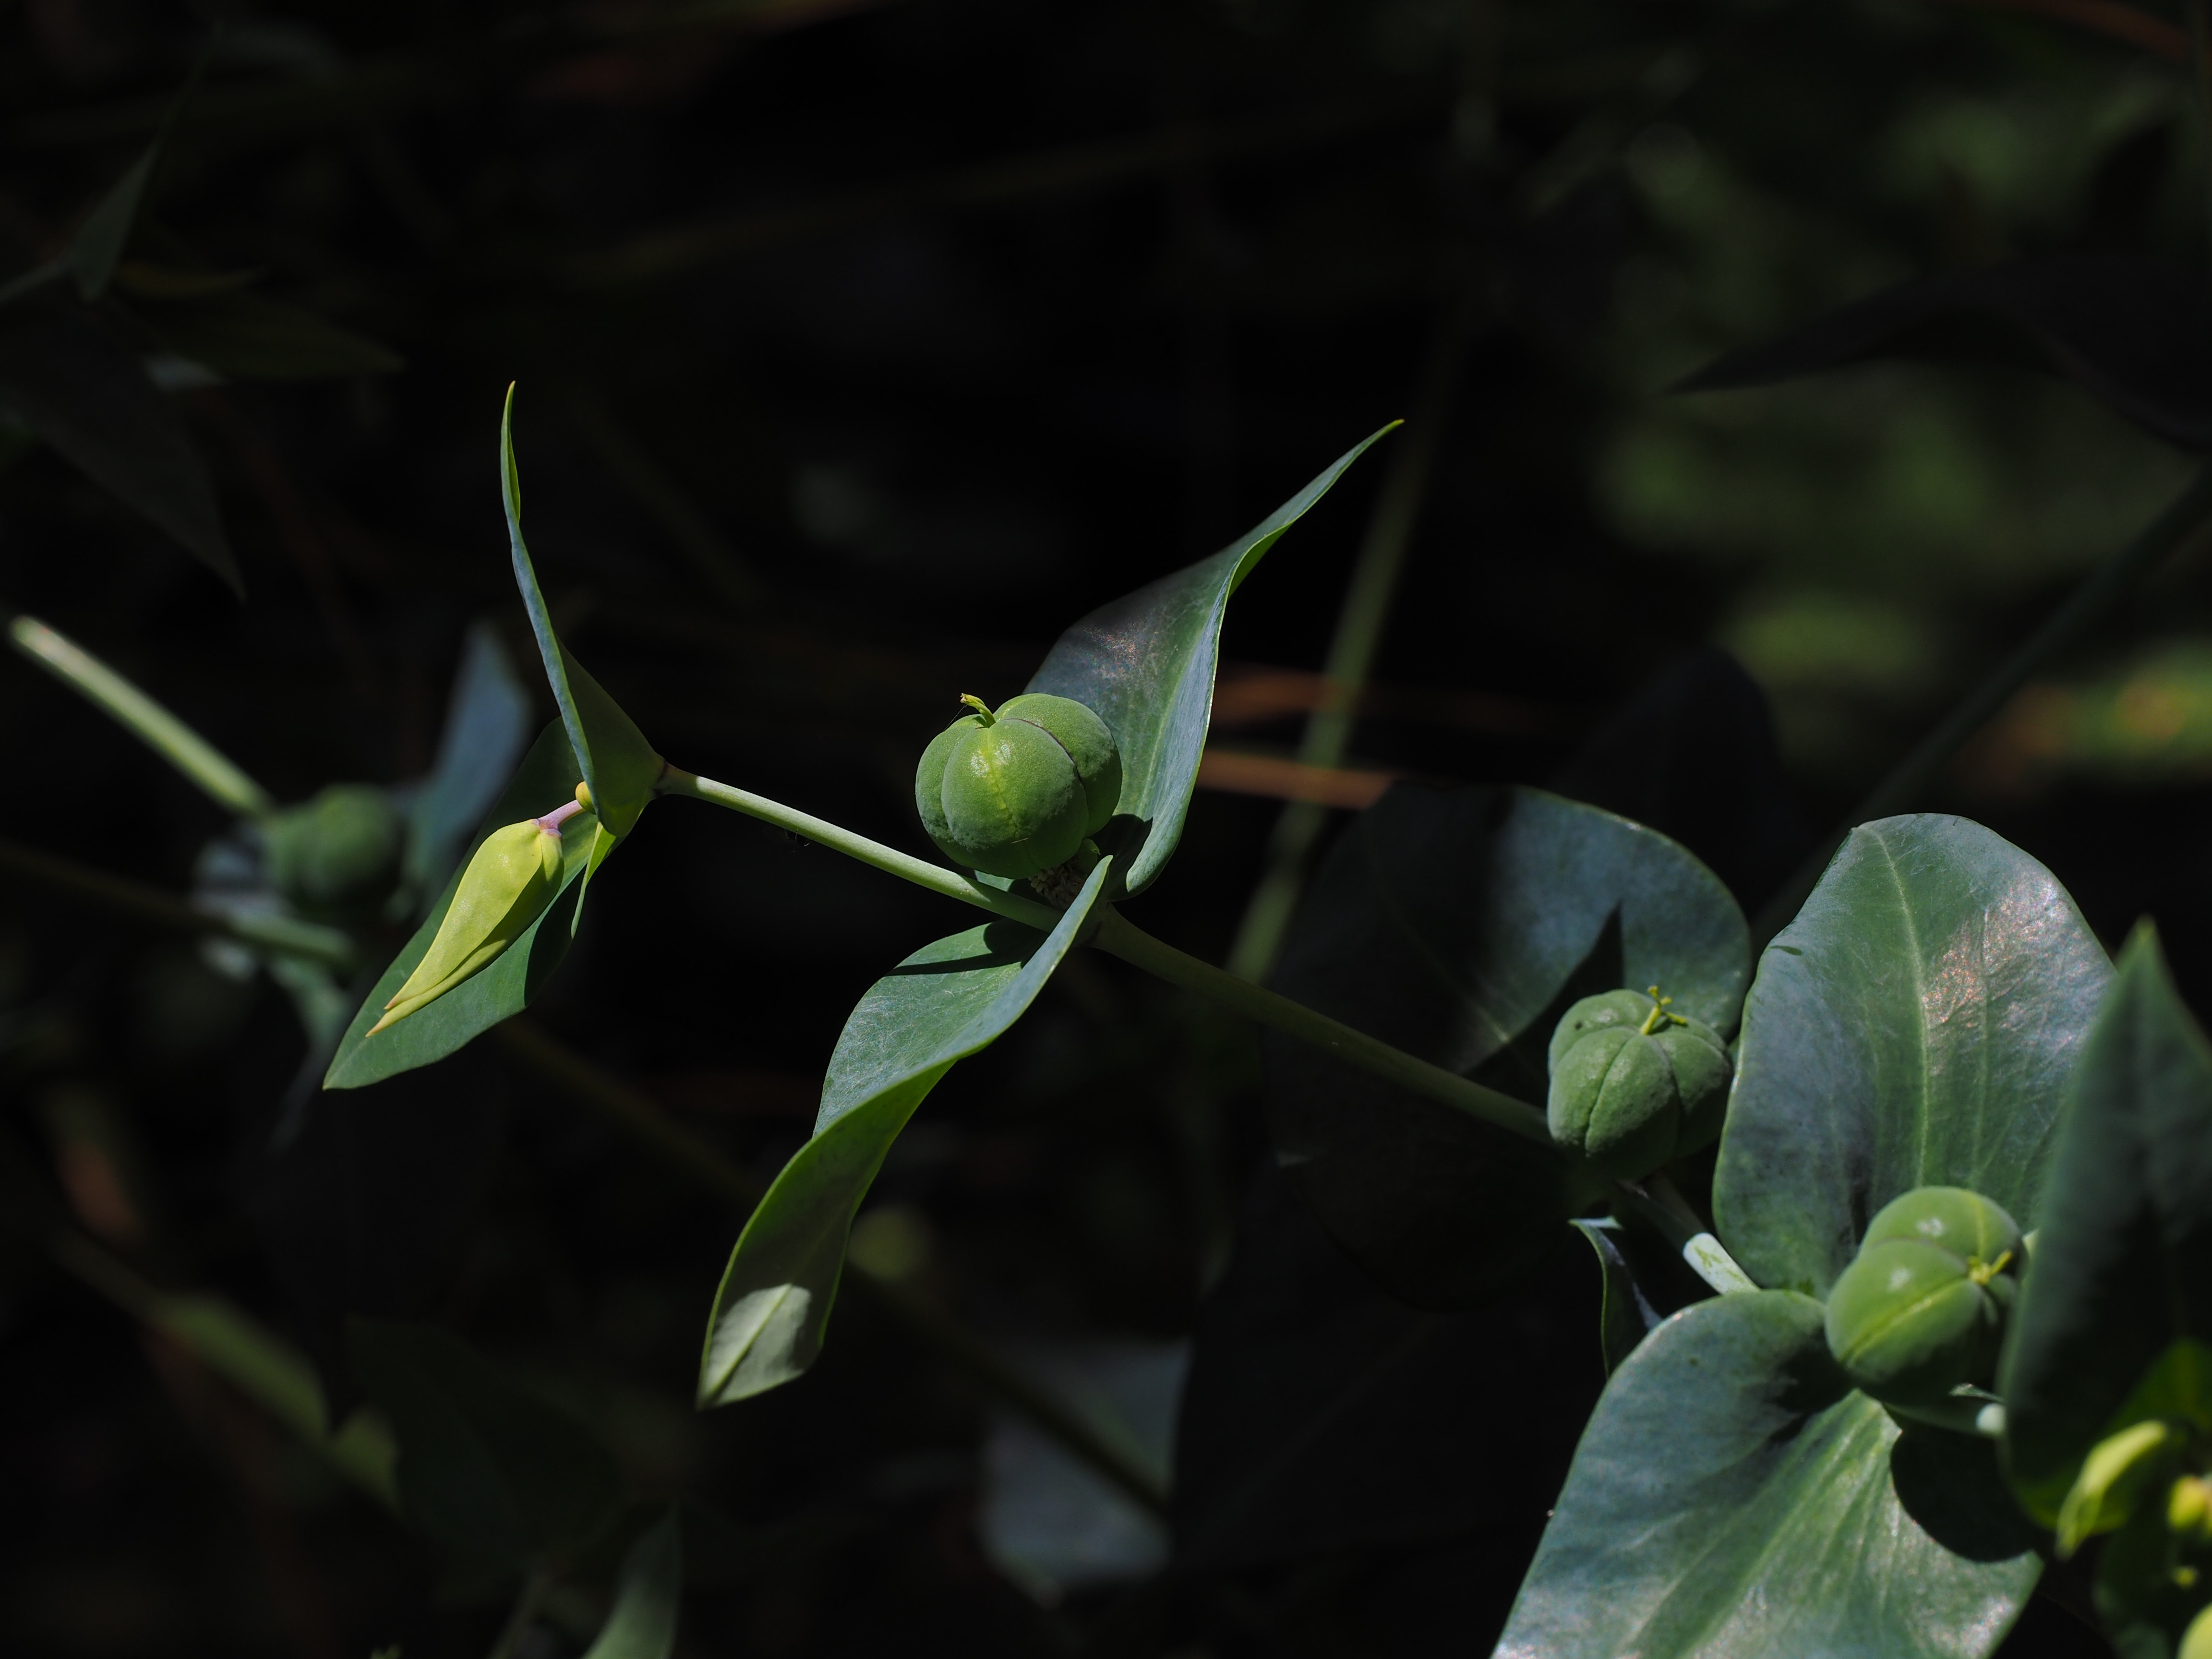
nature, branch, bird, leaf, flower, green, botany, flora, fauna, seeds, toxic, vertebrate, euphorbia, macro photography, spurge family, spurge, seed capsules, encapsulate, wart herbal, euphorbiaceae, euphorbia lathyris, ingenol, ingeol ester, witches milk, devil milk, poison milk, woodpecker root, spring root, spring wolf milk, four line spurge, vole wolf milk